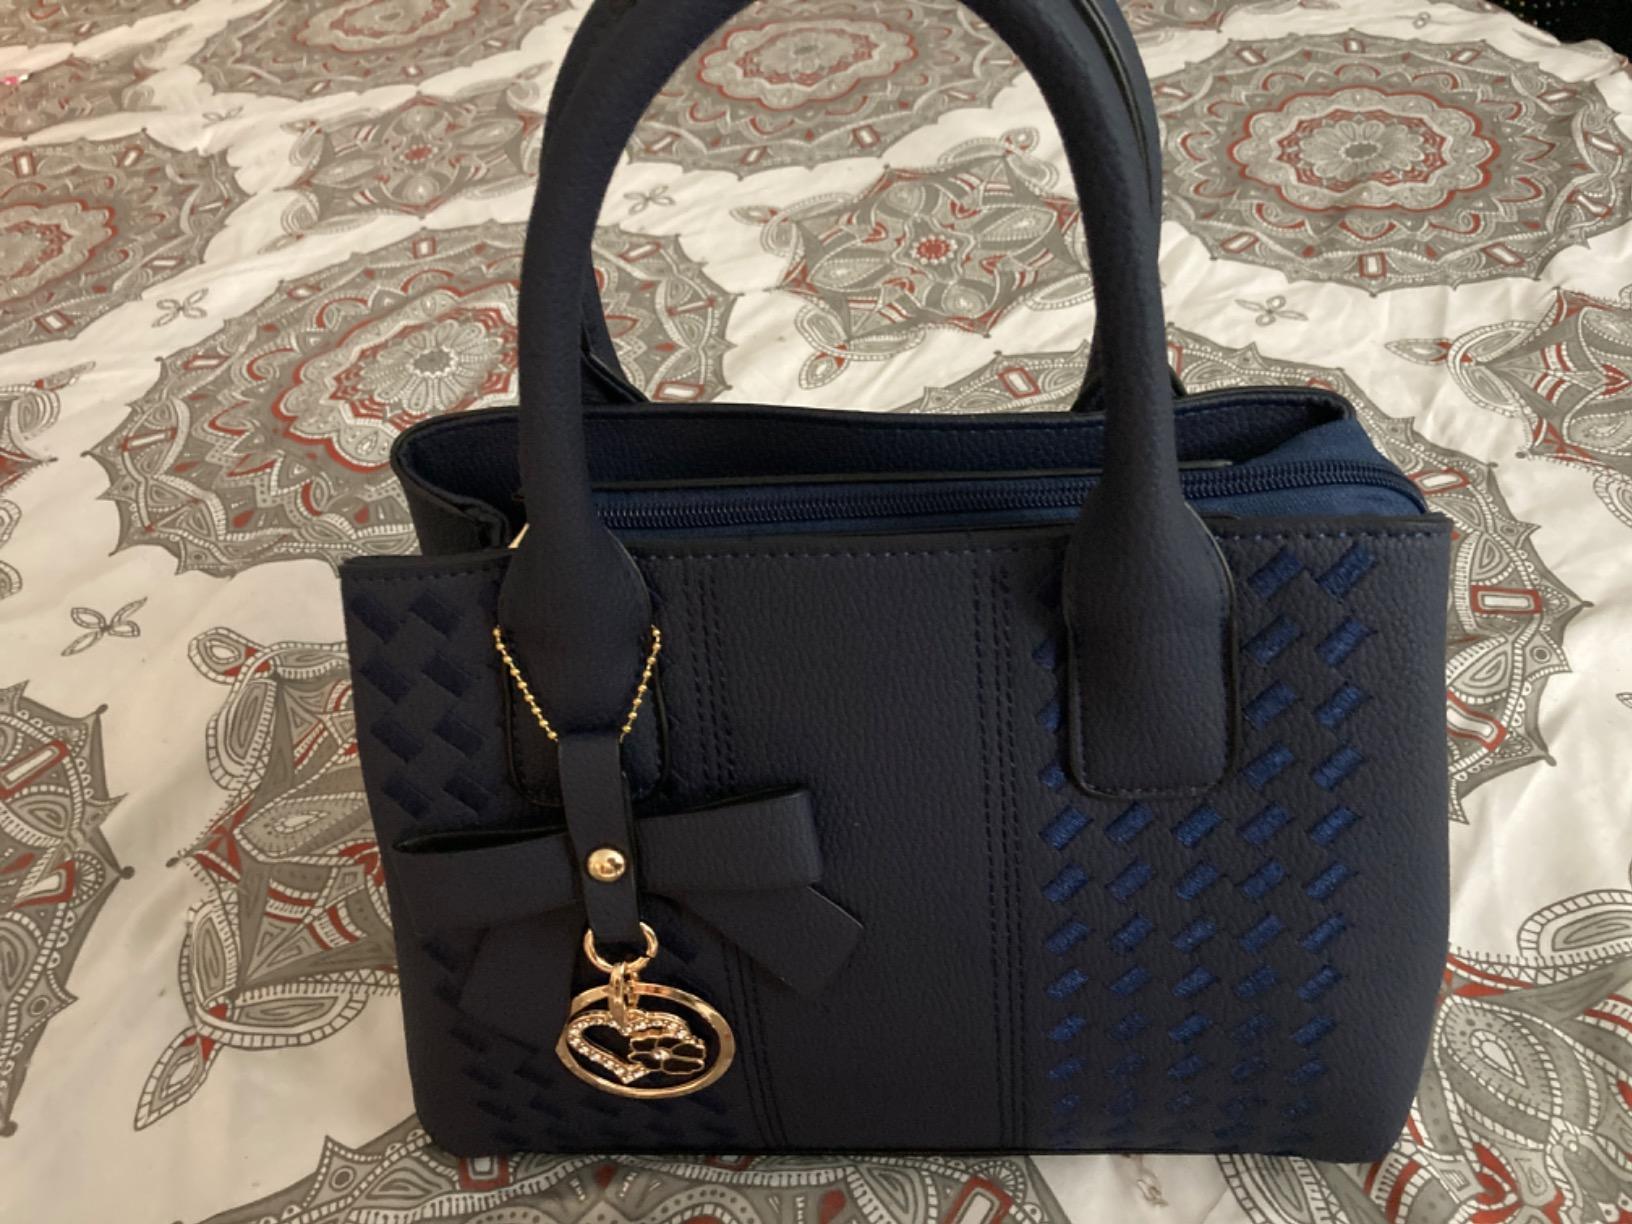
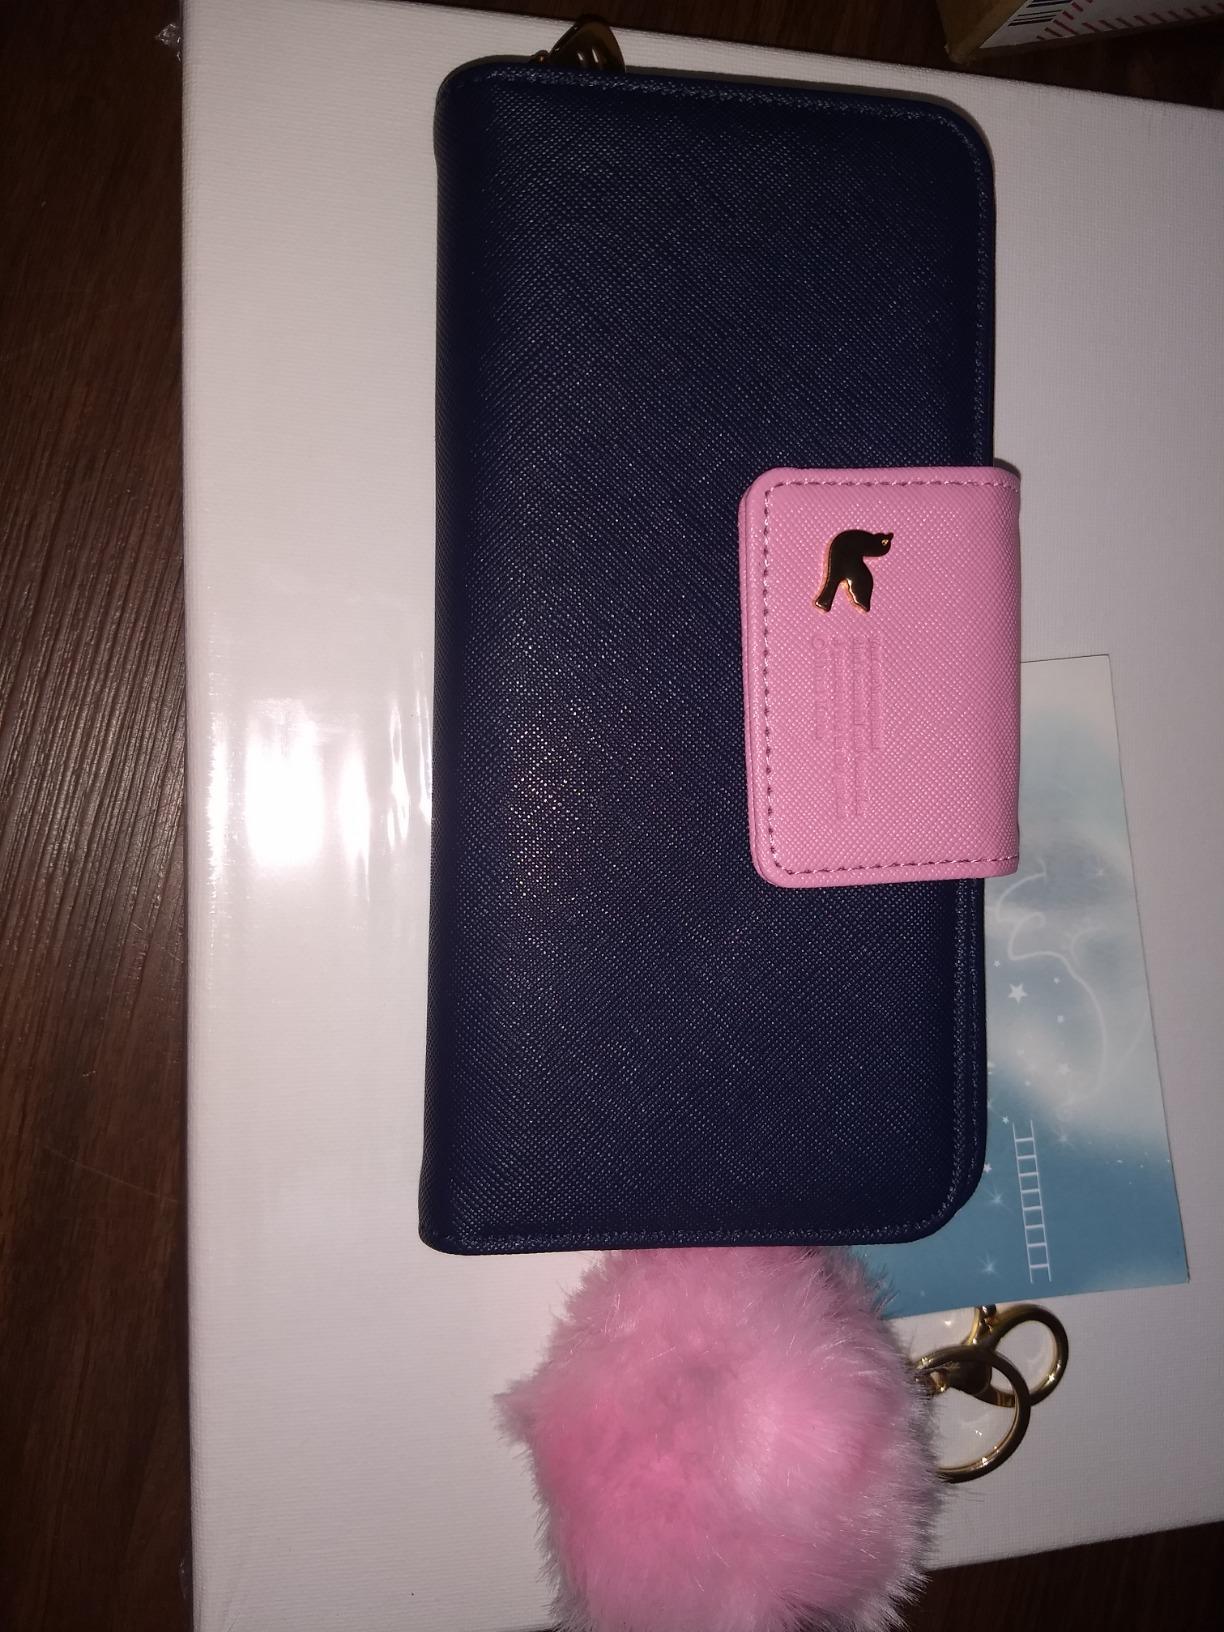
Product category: accessories_handbag
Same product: no